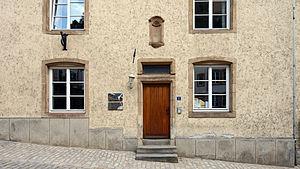
Entrée principale de la maison van der Vekene située rue Sosthène Weis à Luxembourg-ville, quartier du Grund. Érigée autour de 1700, la maison est classée monument national depuis le 28 juillet 1989.Lëtzebuergesch: Fassad mat der Haaptentrée vum van der Vekene-Haus an der rue Sosthène Weis (Neie Wee) am Gronn, Stad Lëtezbuerg. D'Haus, dat ëm 1700 gebaut gouf, steet zënter dem 28. Juli 1989 op der Lëscht vun de klasséierte Monumenter.